Woodcroft, Gloucestershire

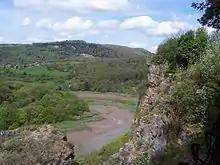
General view of Wintour's Leap, overlooking the River Wye at Woodcroft

One of the main attractions in the area is Gloucestershire Wildlife Trust's Lancaut Nature Reserve. Within the SSSI Nature Reserve is a cliff face called Wintour's Leap, enjoyed by walkers, naturalists and rock climbers. Access to cliffs is by permission of the Gloucestershire Wildlife Trust managed in conjunction with the British Mountaineering Council for rock climbing The reserve provides important nesting habitat for peregrine falcons that enjoy commanding views over the Wye Valley. The village straddles the boundary of the Wye Valley Area of Outstanding Natural Beauty, and the Offa's Dyke Path passes through it.